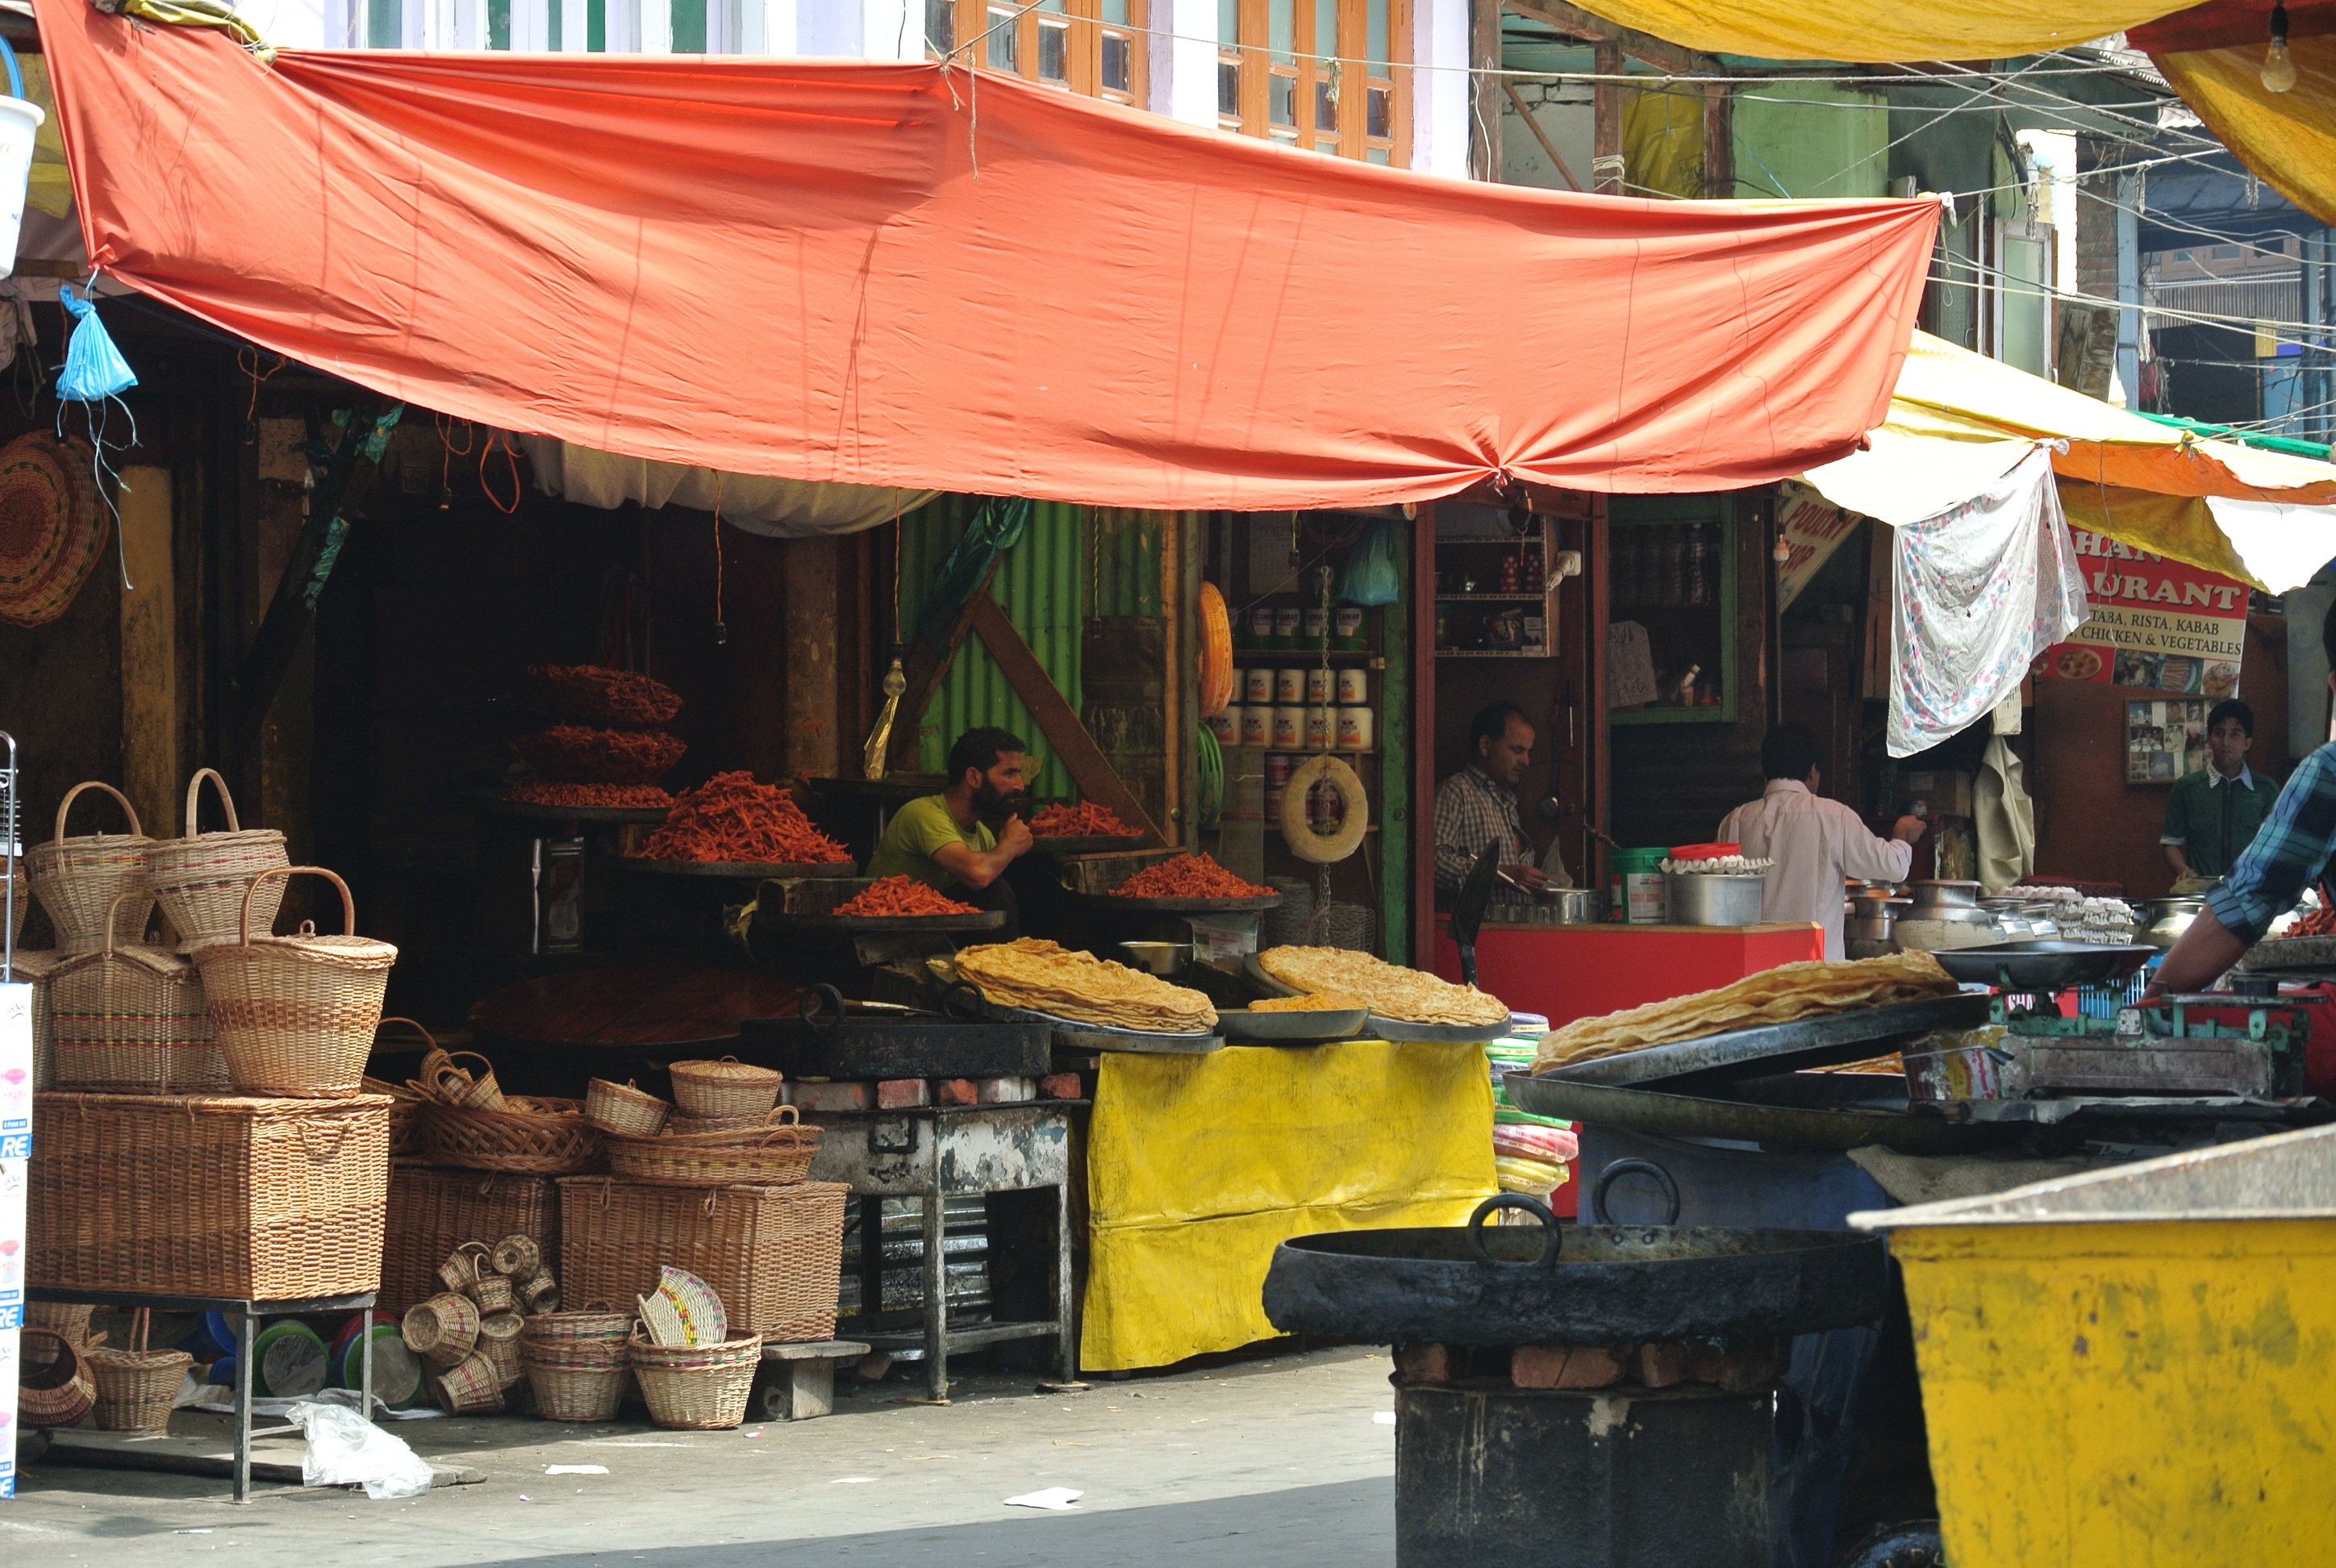
street, city, village, food, vendor, color, bazaar, market, marketplace, public space, stall, street food, india, kashmir, indian market, human settlement